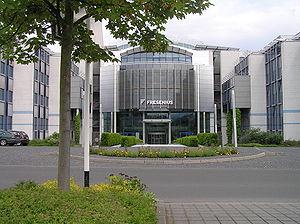
Fresenius est une entreprise allemande spécialisée dans les soins de santé qui fait partie du DAX.